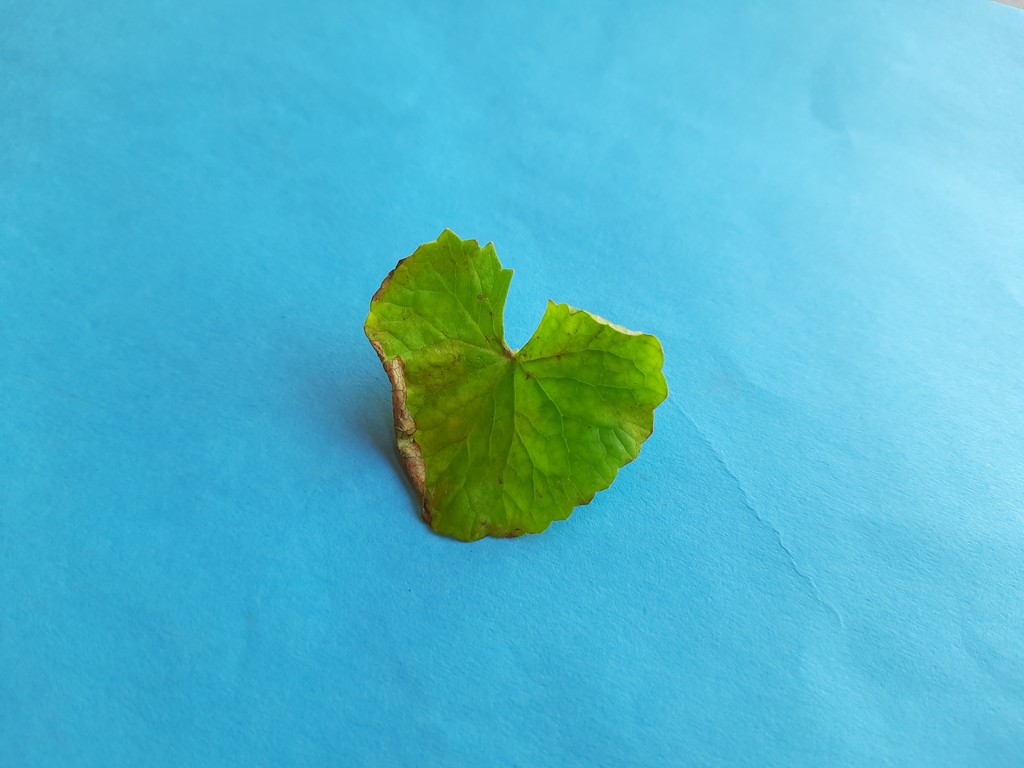
Label: Unhealthy